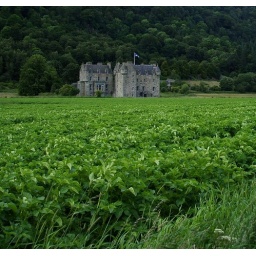
castle in a sea of green